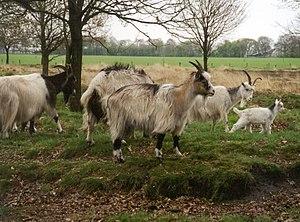
La viande de chèvre provient de la chèvre domestique Capra aegagrus hircus ou sauvage Capra aegagrus aegagrus.